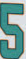
Number: 5